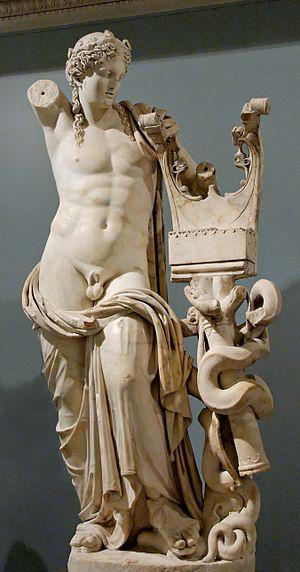
Apollon citharède (à la lyre). Marbre, œuvre romaine, IIe siècle ap. J.-C., influence de la statuaire hellénistique du IIe siècle av. J.-C. Provenance
Le British Museum, est un musée de l'histoire et de la culture humaine, situé à Londres, au Royaume-Uni. Ses collections, constituées de plus de sept millions d’objets, sont parmi les plus importantes du monde et proviennent de tous les continents. Elles illustrent l’histoire humaine de ses débuts à aujourd'hui.
Timarchidès est un sculpteur grec de la deuxième moitié du IIᵉ siècle av. J.-C. et du début du Iᵉʳ siècle av. J.-C.
L'Apollon de Cyrène est une sculpture grecque de grande taille représentant le dieu Apollon, conservée au British Museum à Londres.